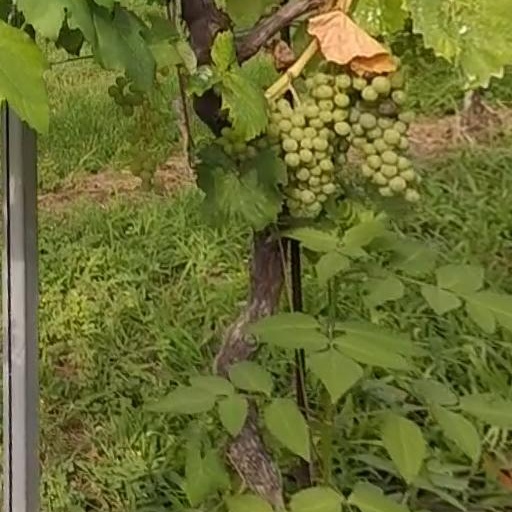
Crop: grape